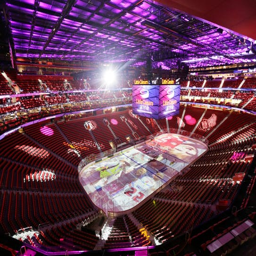
a view of the inside